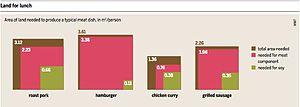
Espace requis pour la création d'un repas
La consommation de viande à travers le monde a triplé au cours des 40 dernières années selon l'institut Worldwatch.